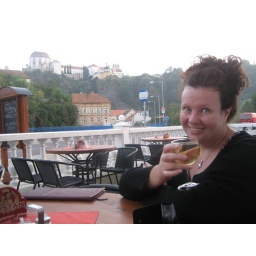
enjoying a last glass of local white wine on the terrace of the Zamecky Hotel on a Sunday evening in Vranov.